Ferndale Public Library

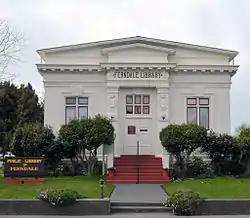
Ferndale's Classical Revival Carnegie Library

The Ferndale Public Library was built in 1909 as a Carnegie Grant Library on donated land and supported by the city of Ferndale, California, until becoming part of the Humboldt County Library system in 1915. It is the only Carnegie Library in northwestern California still functioning as a Public Library.